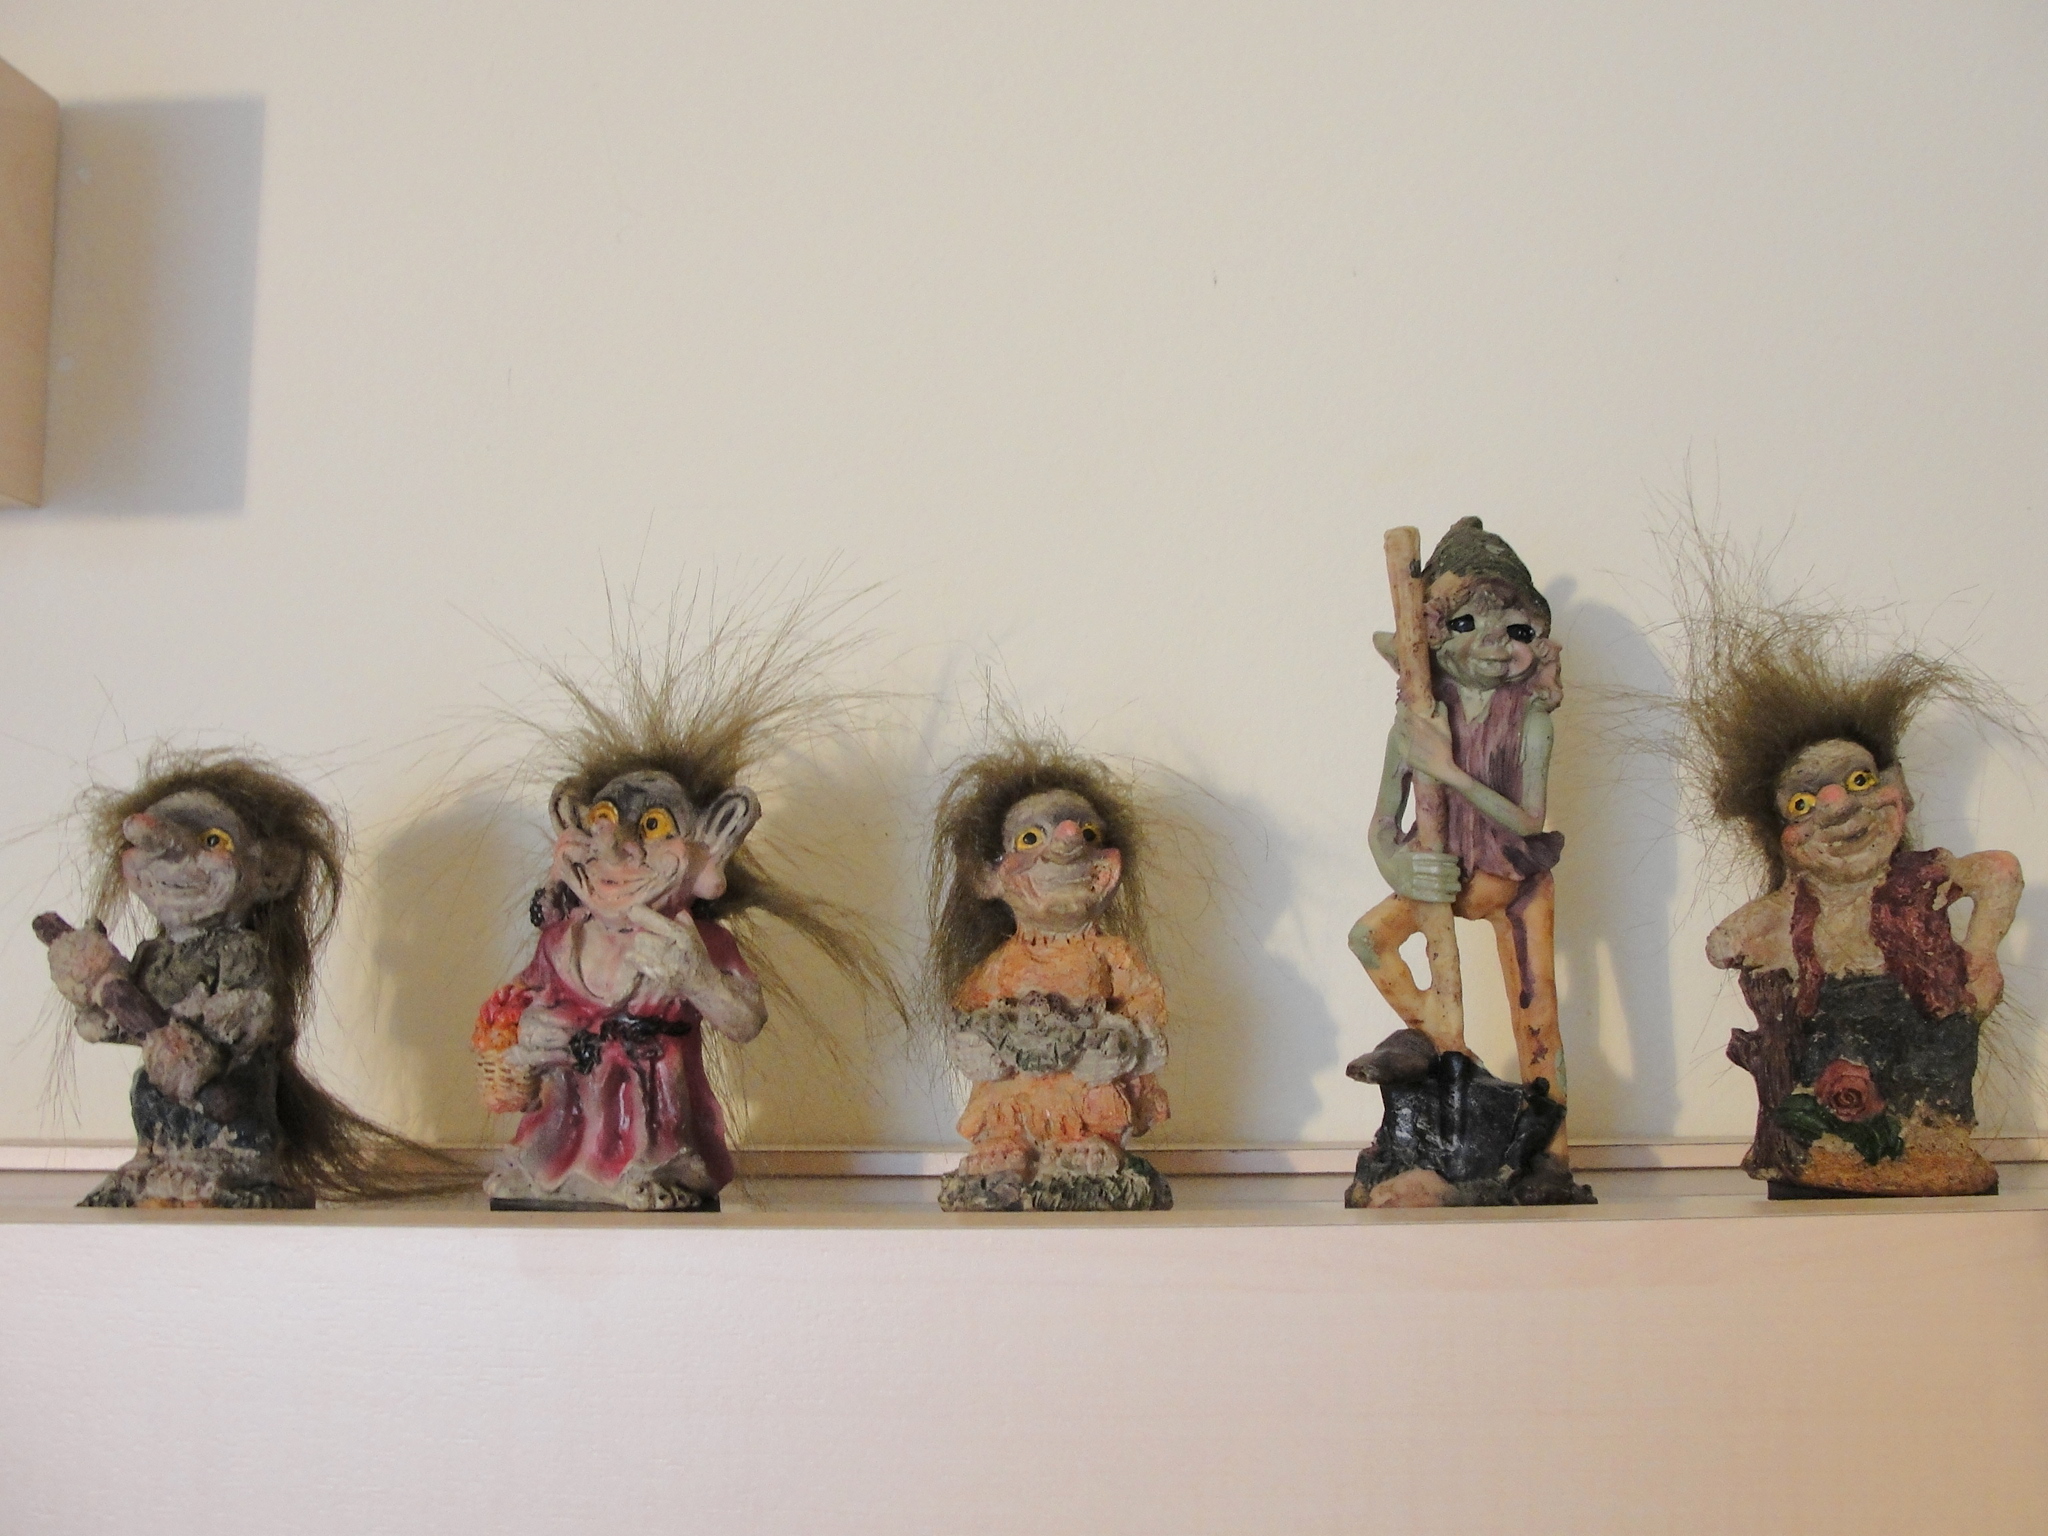
Terrible creatures, art, doll, collection, toy, figurine, art gallery